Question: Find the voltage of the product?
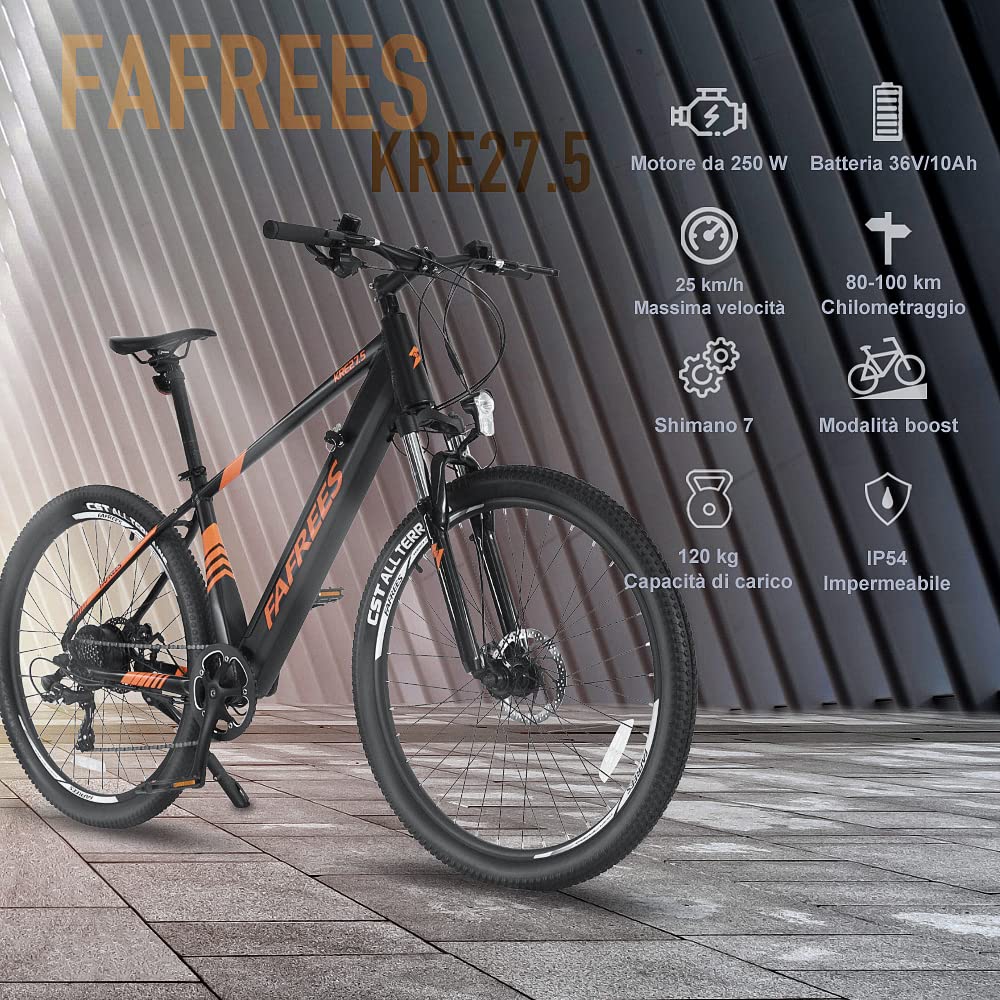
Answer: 36.0 volt